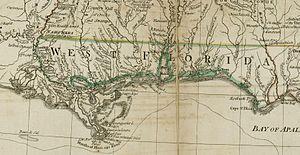
La bataille de Bâton-Rouge se termine le 21 septembre 1779 lors de la Guerre d'indépendance des États-Unis. Bâton-Rouge est la seconde place britannique à tomber aux mains de l'Espagne lors de l'incursion de Bernardo de Gálvez dans le territoire anglais de Floride Occidentale.